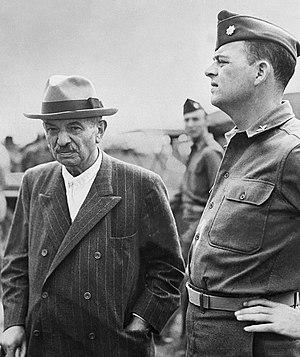
Pierre Laval, né le 28 juin 1883 à Châteldon et mort fusillé le 15 octobre 1945 à la prison de Fresnes, est un homme d'État français.